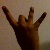
The image shows a hand gesture representing the number 8 in Indian Sign Language.